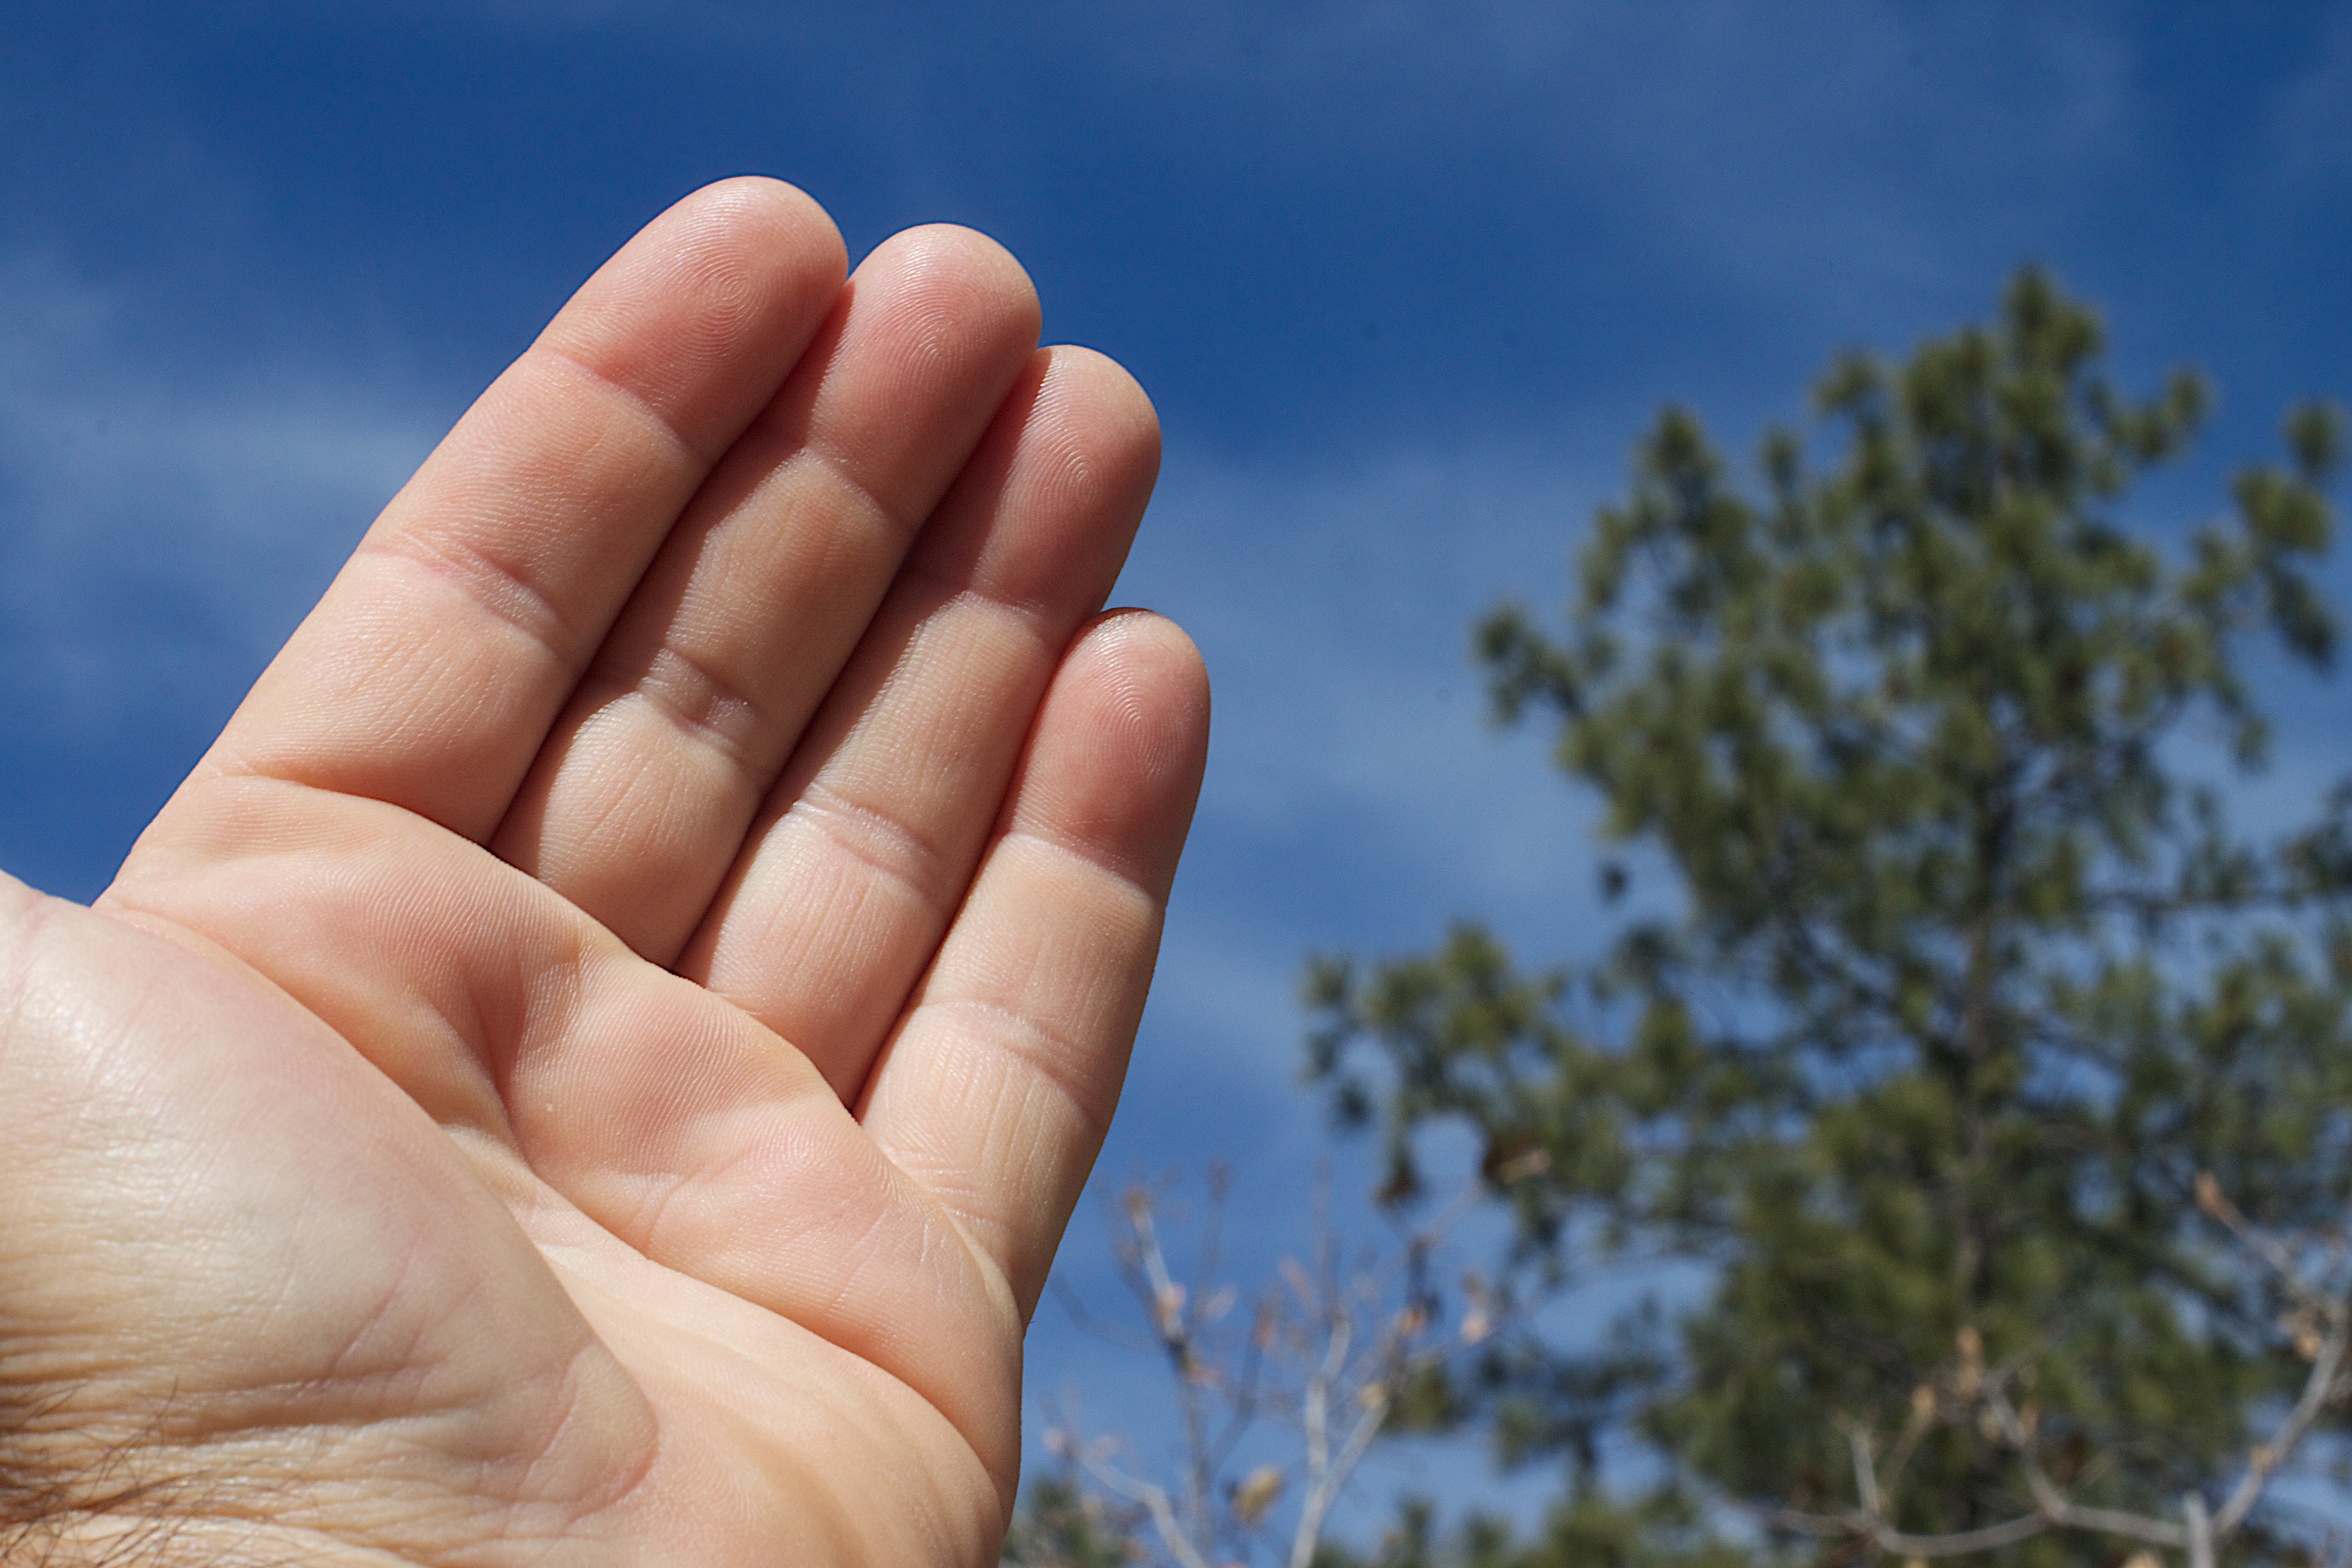
hand, sky, finger, close up, sense, human action